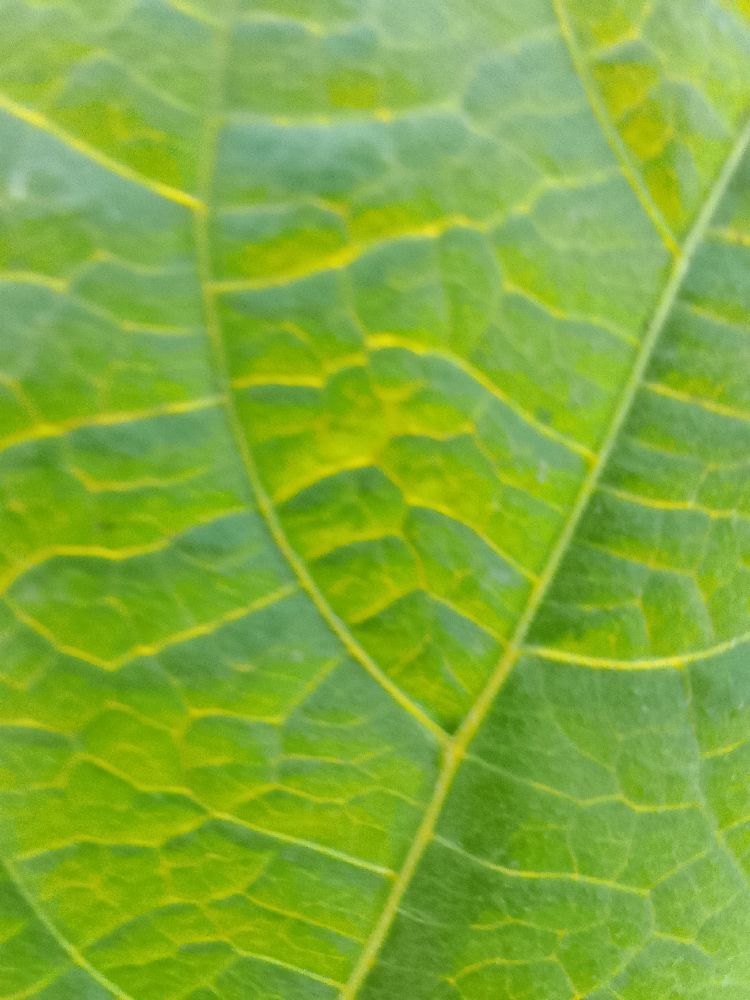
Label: healthy